Vehicle registration plates of China

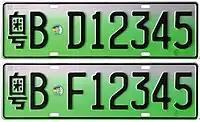
Small New Energy vehicle license plate

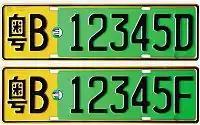
Large New Energy vehicle license plate

On November 21, 2016, the MPS announced the New Energy vehicles license plates which have been instituted in Shanghai, Nanjing, Wuxi, Jinan, and Shenzhen since December 1, 2016. These plates consist of a one-character provincial abbreviation, a letter indicating the city, and a six-character alphanumerical string, in which "D" ("E") means Electric car, "F" means other types of vehicles powered by New Energy. For small vehicles or Large New Energy vehicles, this letter is located in the first place or the last place, respectively.